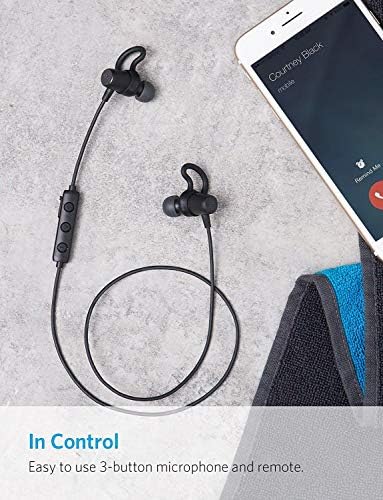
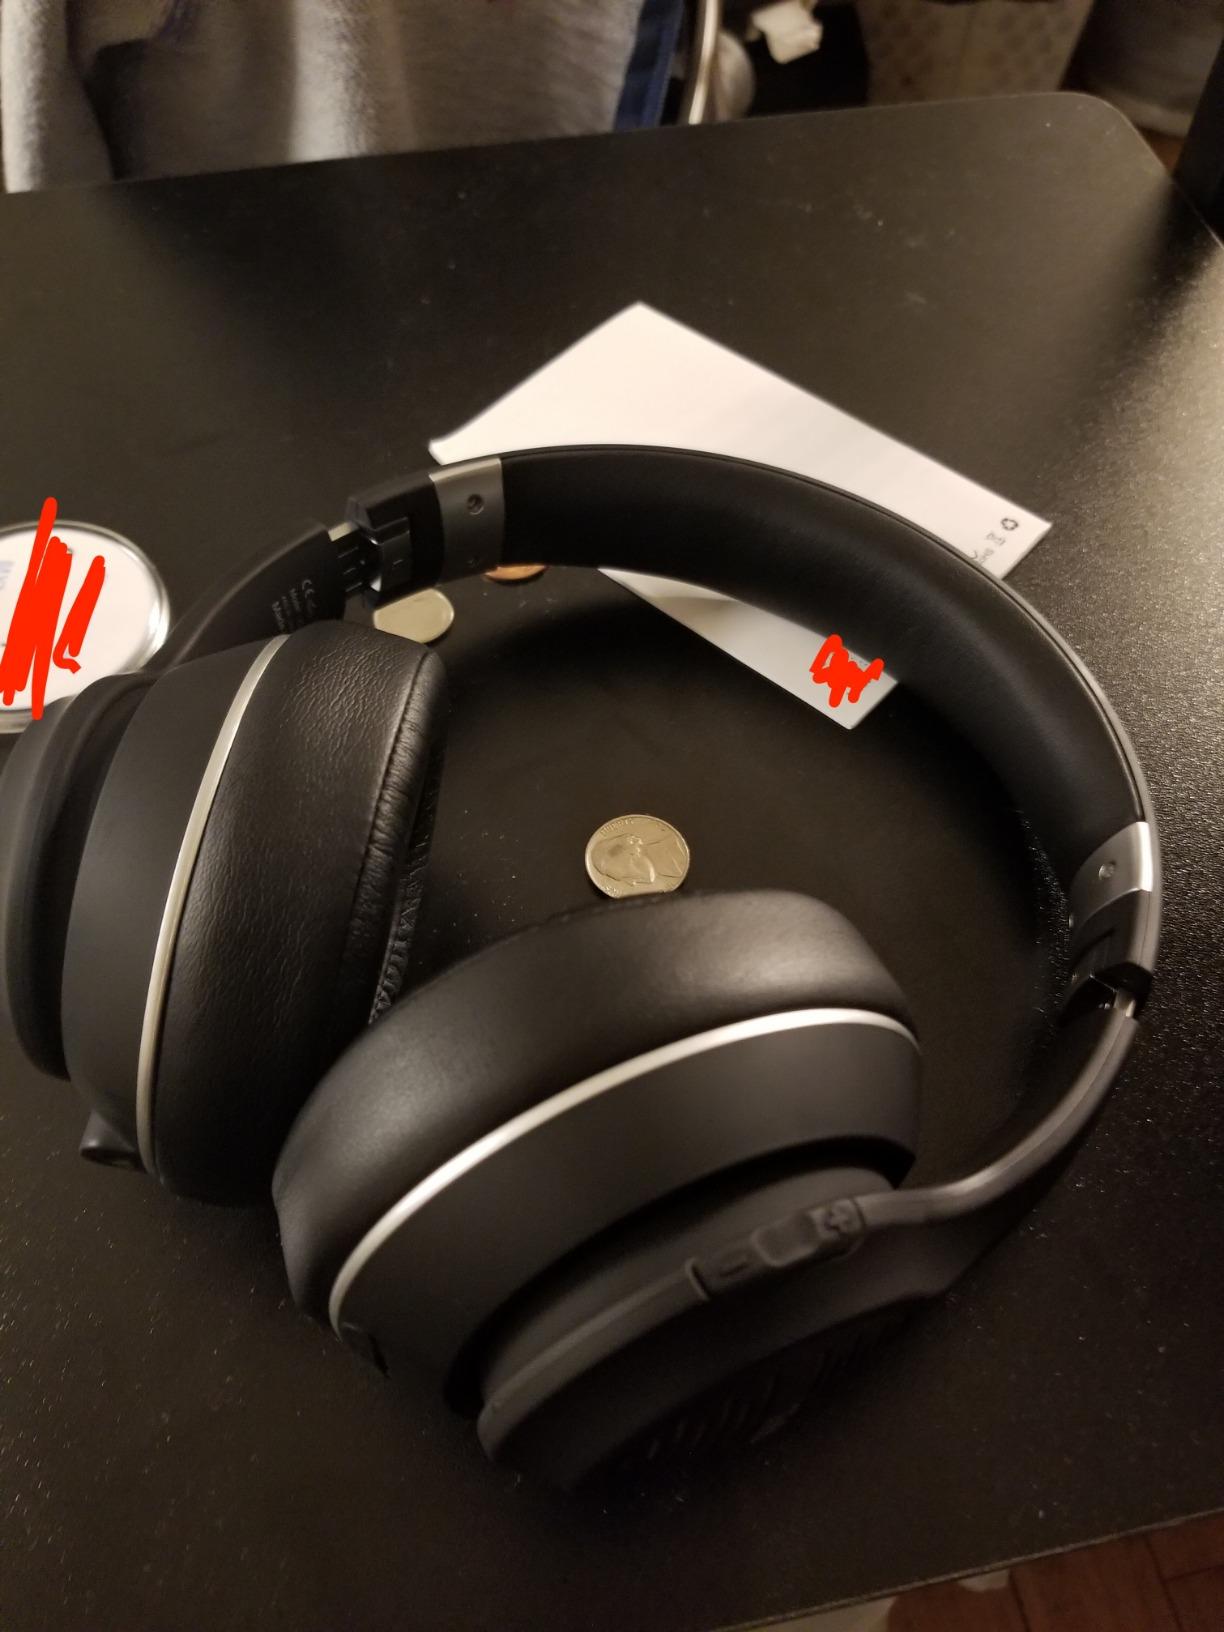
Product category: headphones
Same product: no